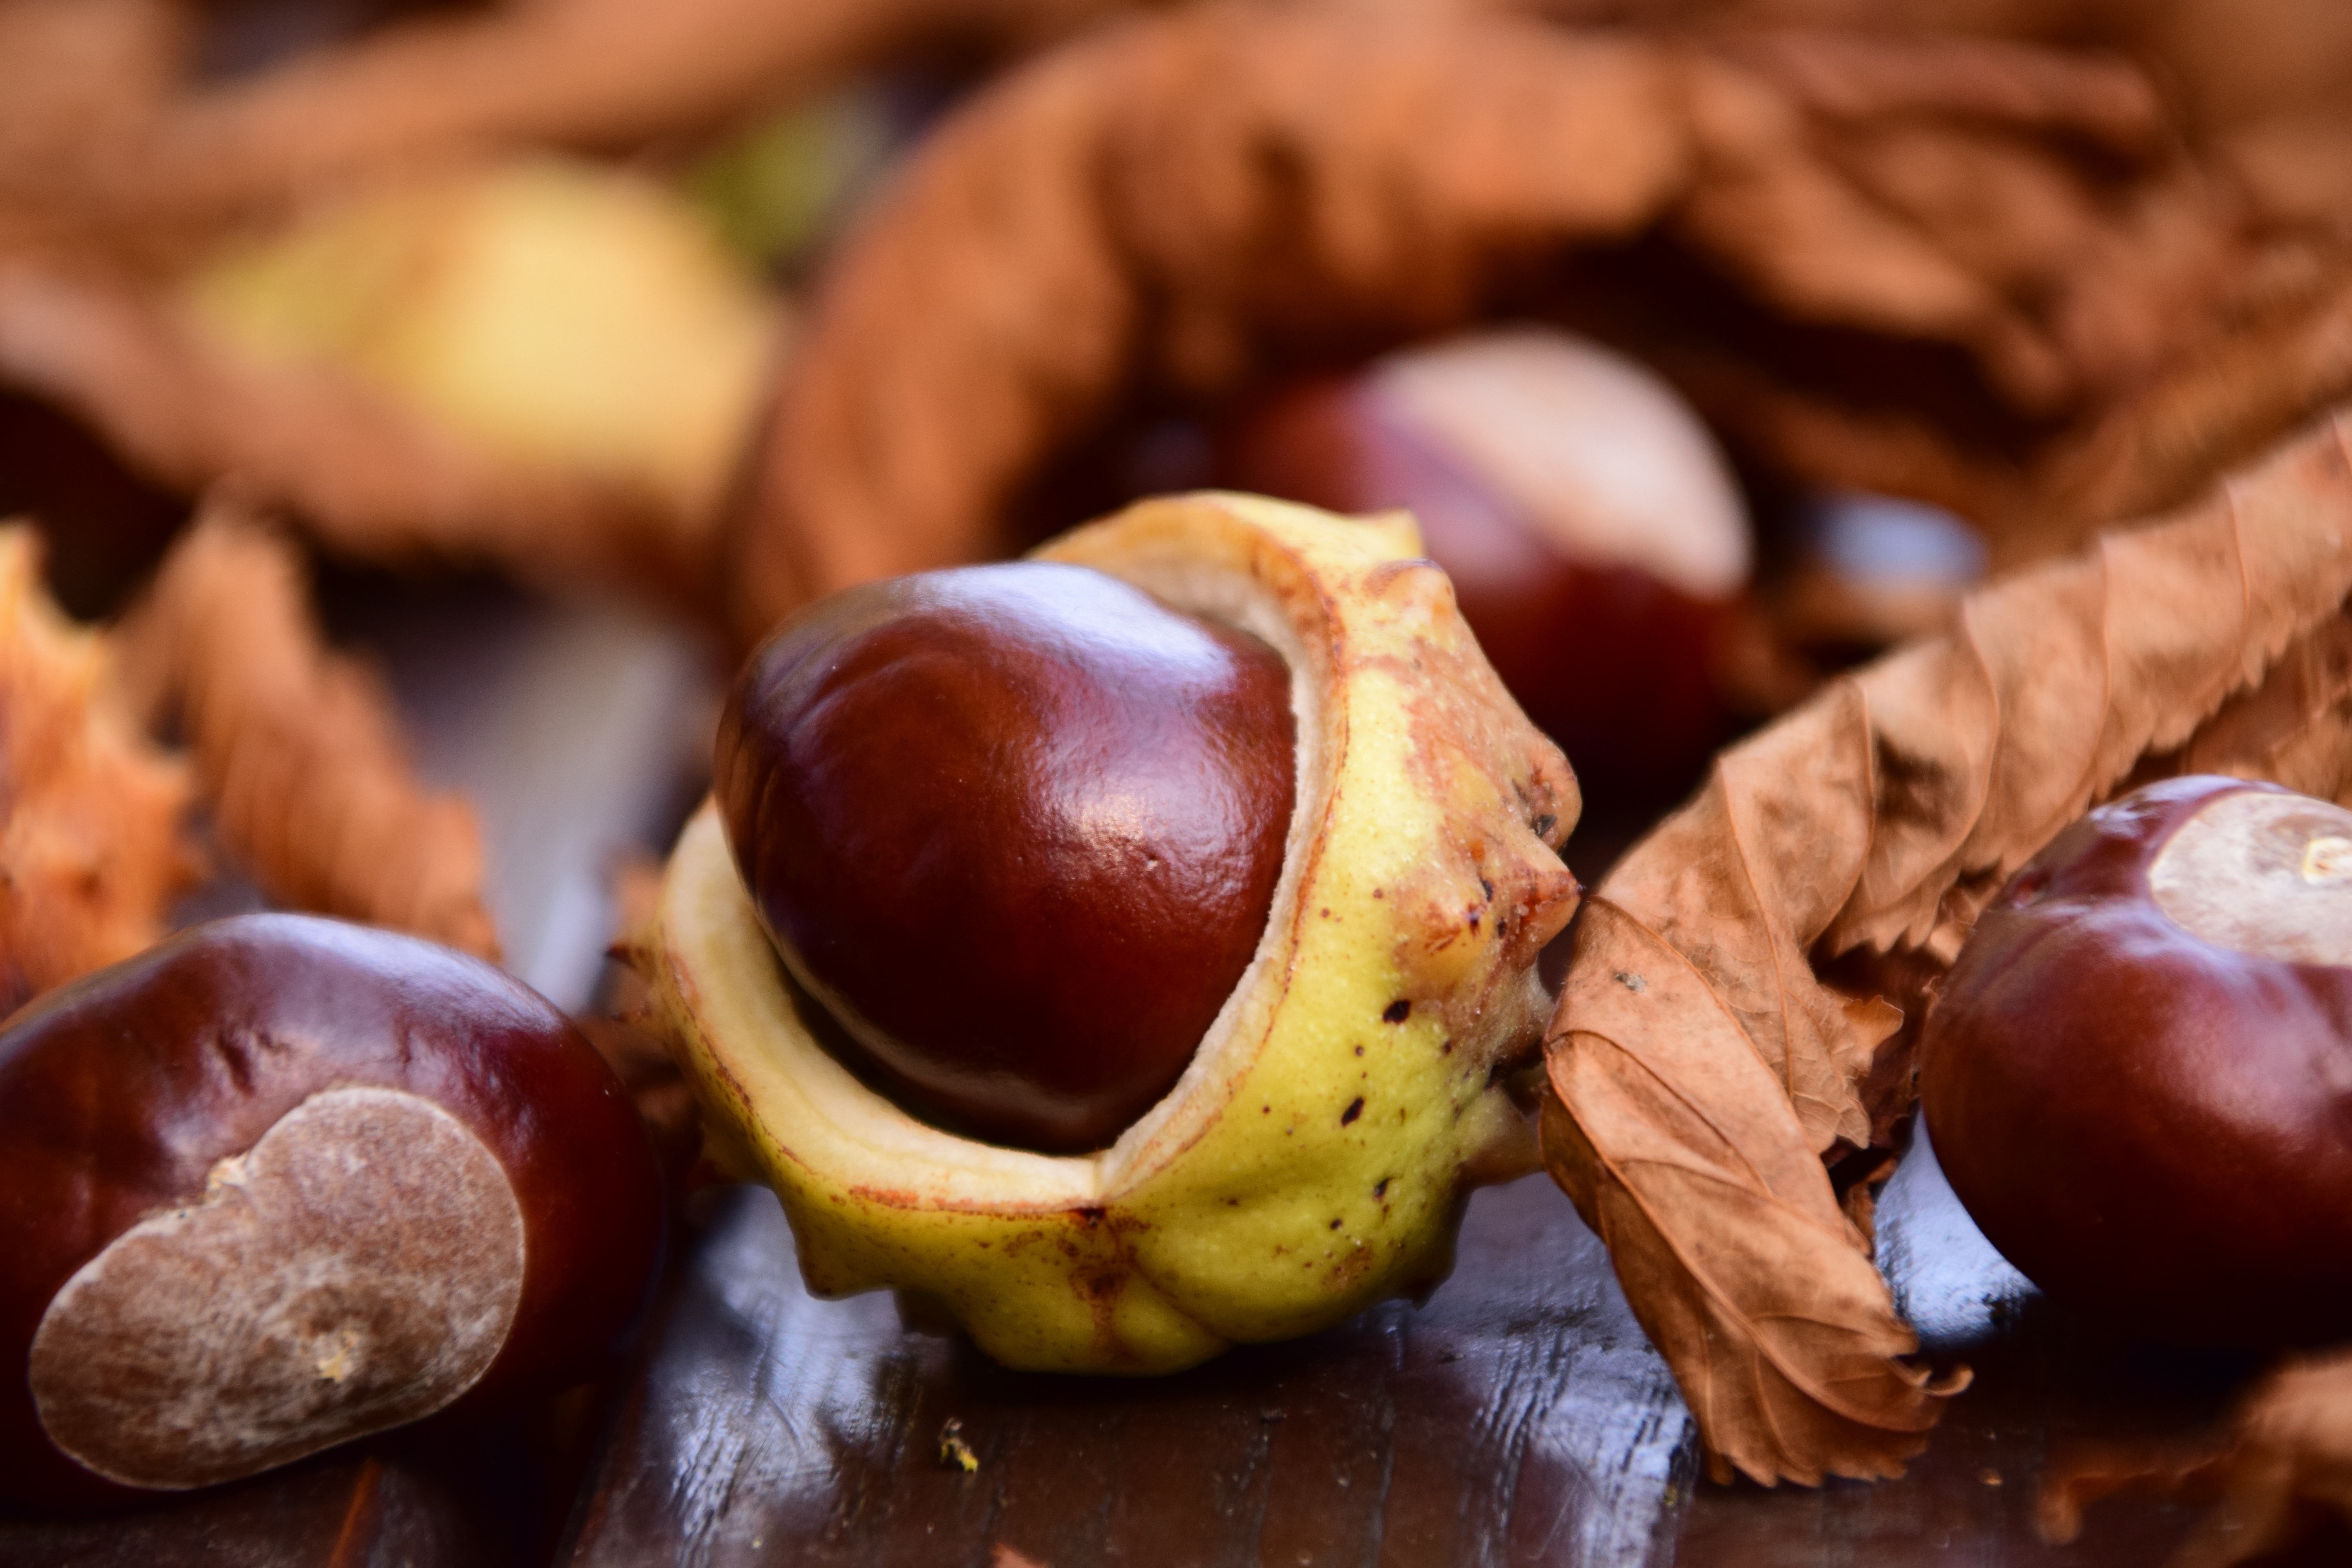
nature, plant, fruit, dry, food, produce, macro, autumn, nut, close, leaves, hazelnut, autumn colours, chestnut, flowering plant, buckeye, ordinary rosskastanie, land plant, nuts seeds